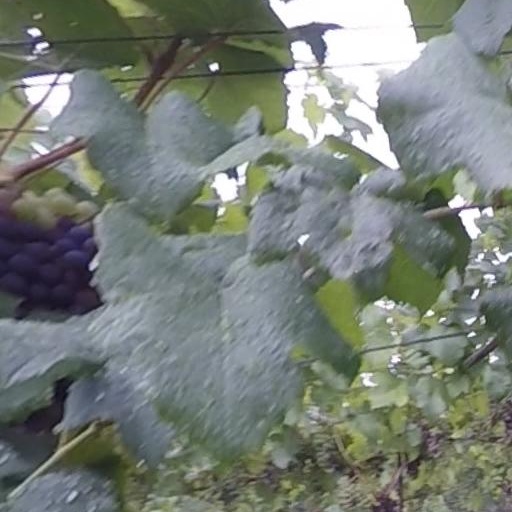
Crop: grape